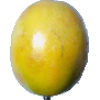
Label: maracuja